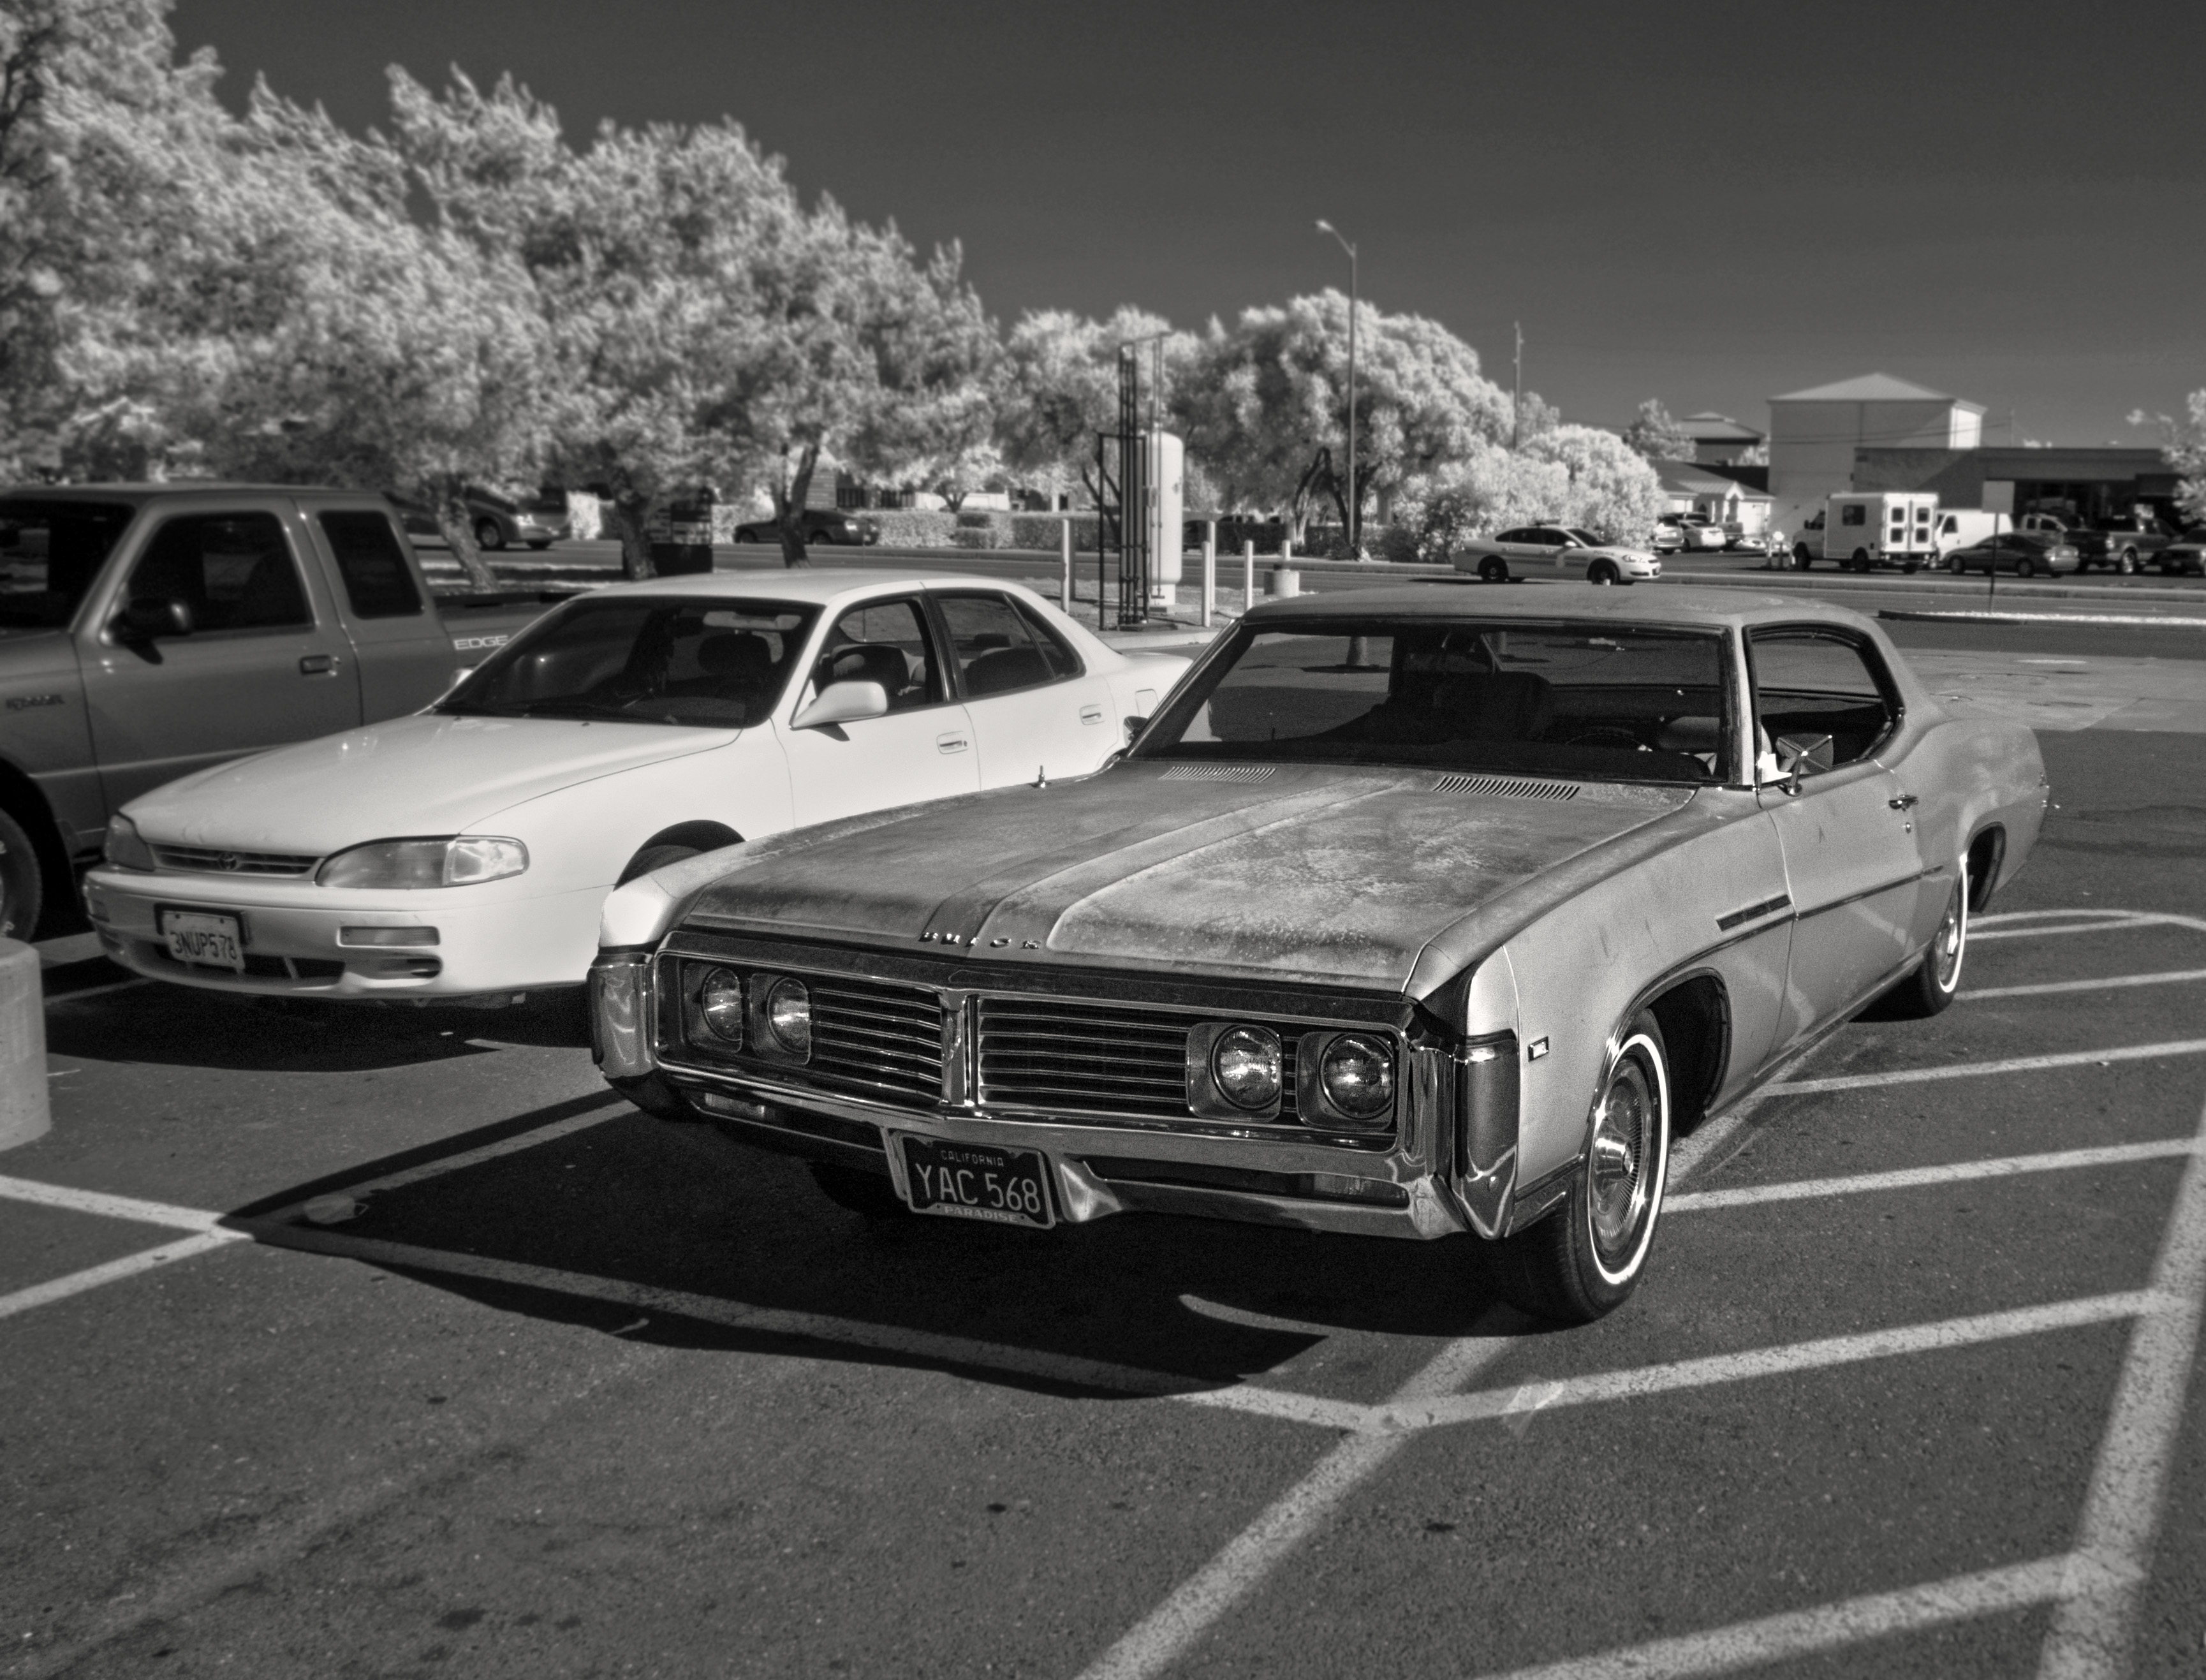
black and white, car, vehicle, sports car, motor vehicle, muscle car, bw, sedan, buick, coupe, antique car, land vehicle, automobile make, automotive exterior, automotive design, luxury vehicle, full size car